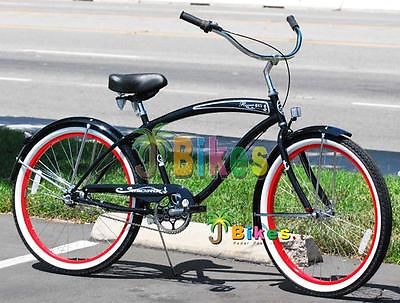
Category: bicycle